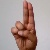
The image shows a hand gesture representing the letter 'U' in Indian Sign Language.